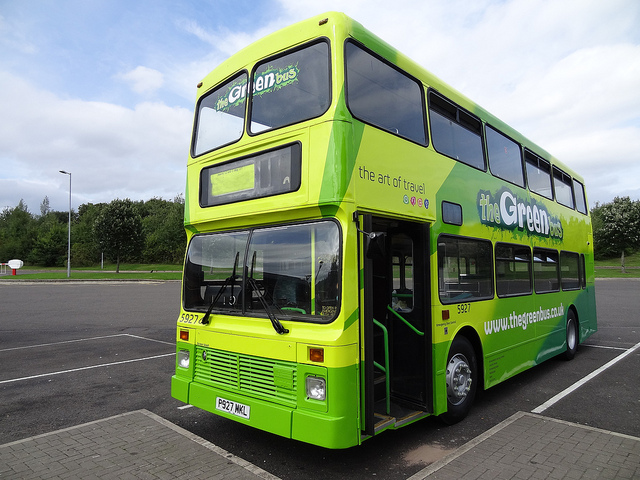
A large green double decker bus sitting in a parking lot.

A double-decked bus parked in a lot at a park.

A double decker bus parked next to the curb in a parking lot.

A two tone green double decker bus in a parking lot.

A double decker bus sitting empty in a parking lot.